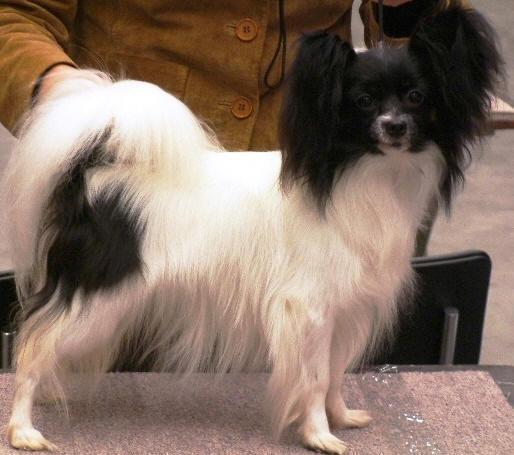
papillon